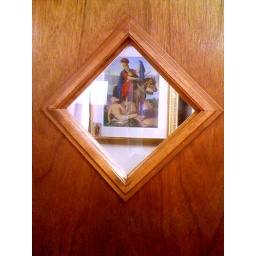
Thru the window in the kitchen door, Tacos Lupita, Somerville, MA